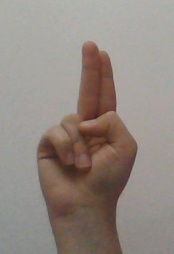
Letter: taa